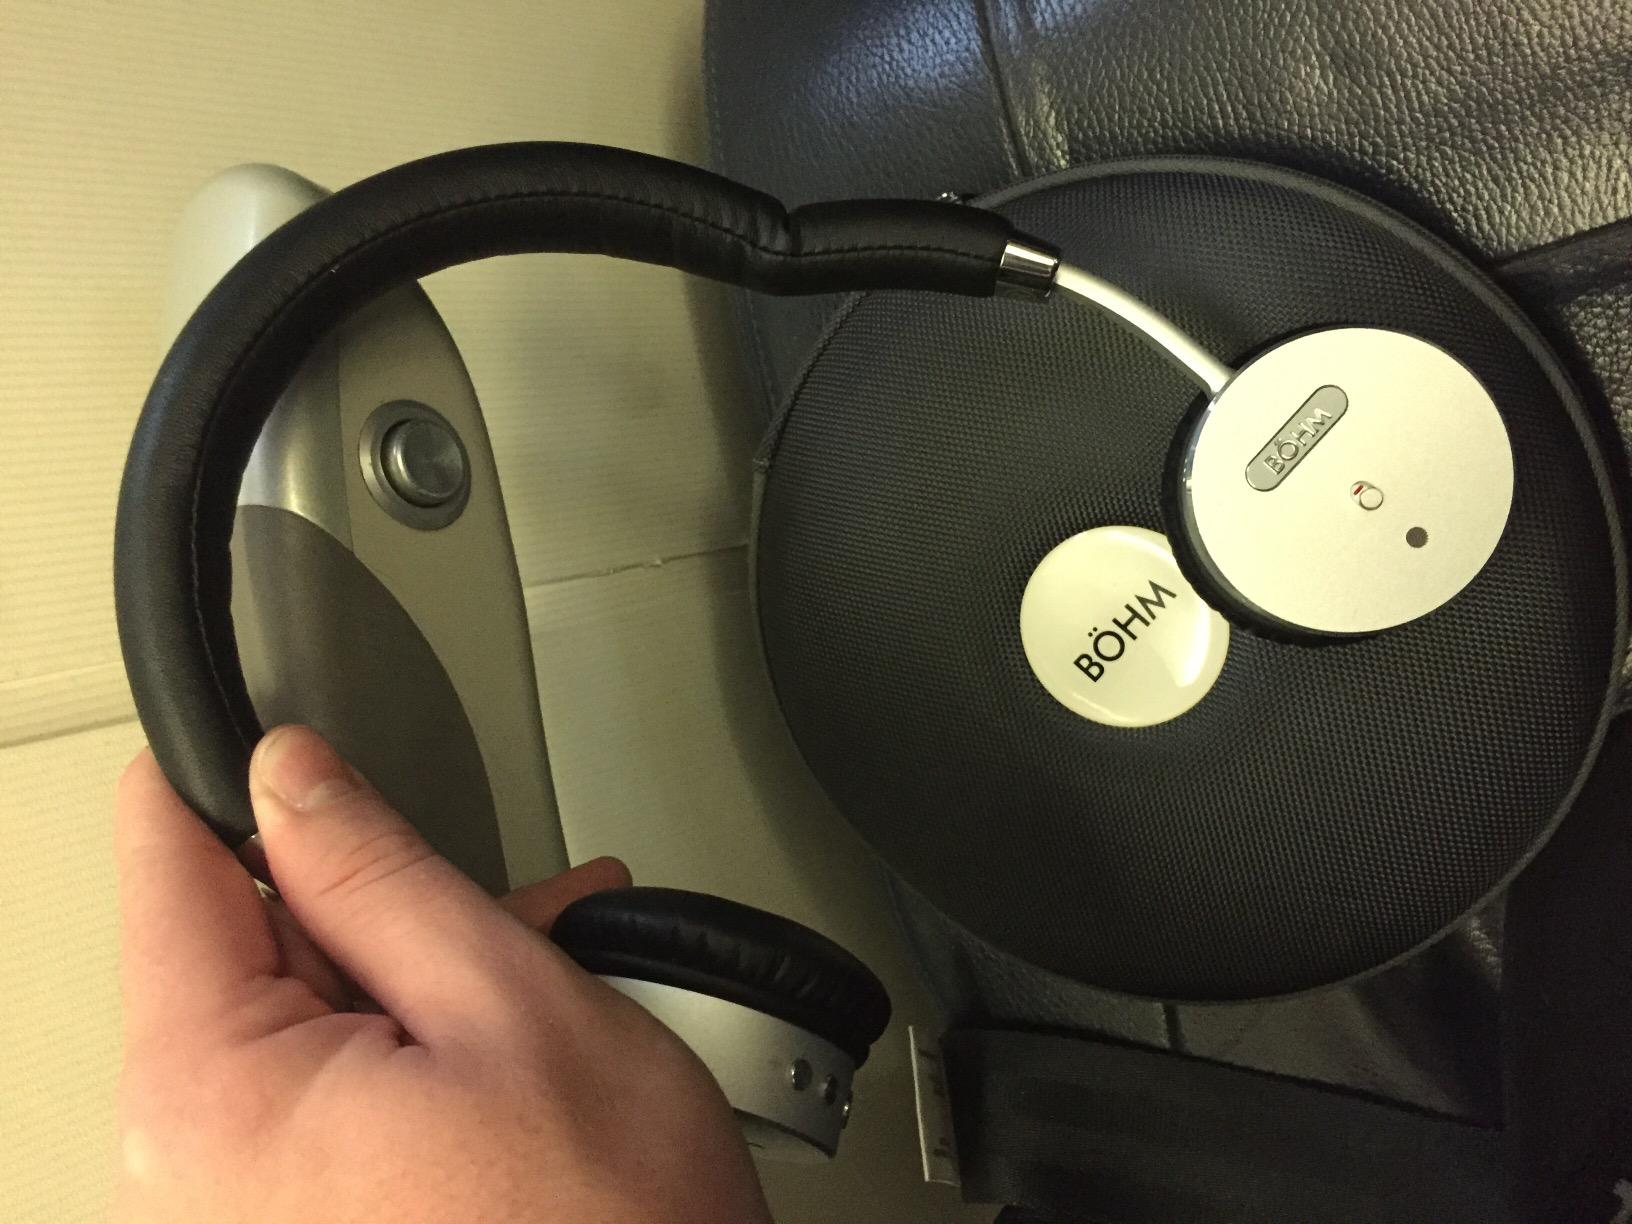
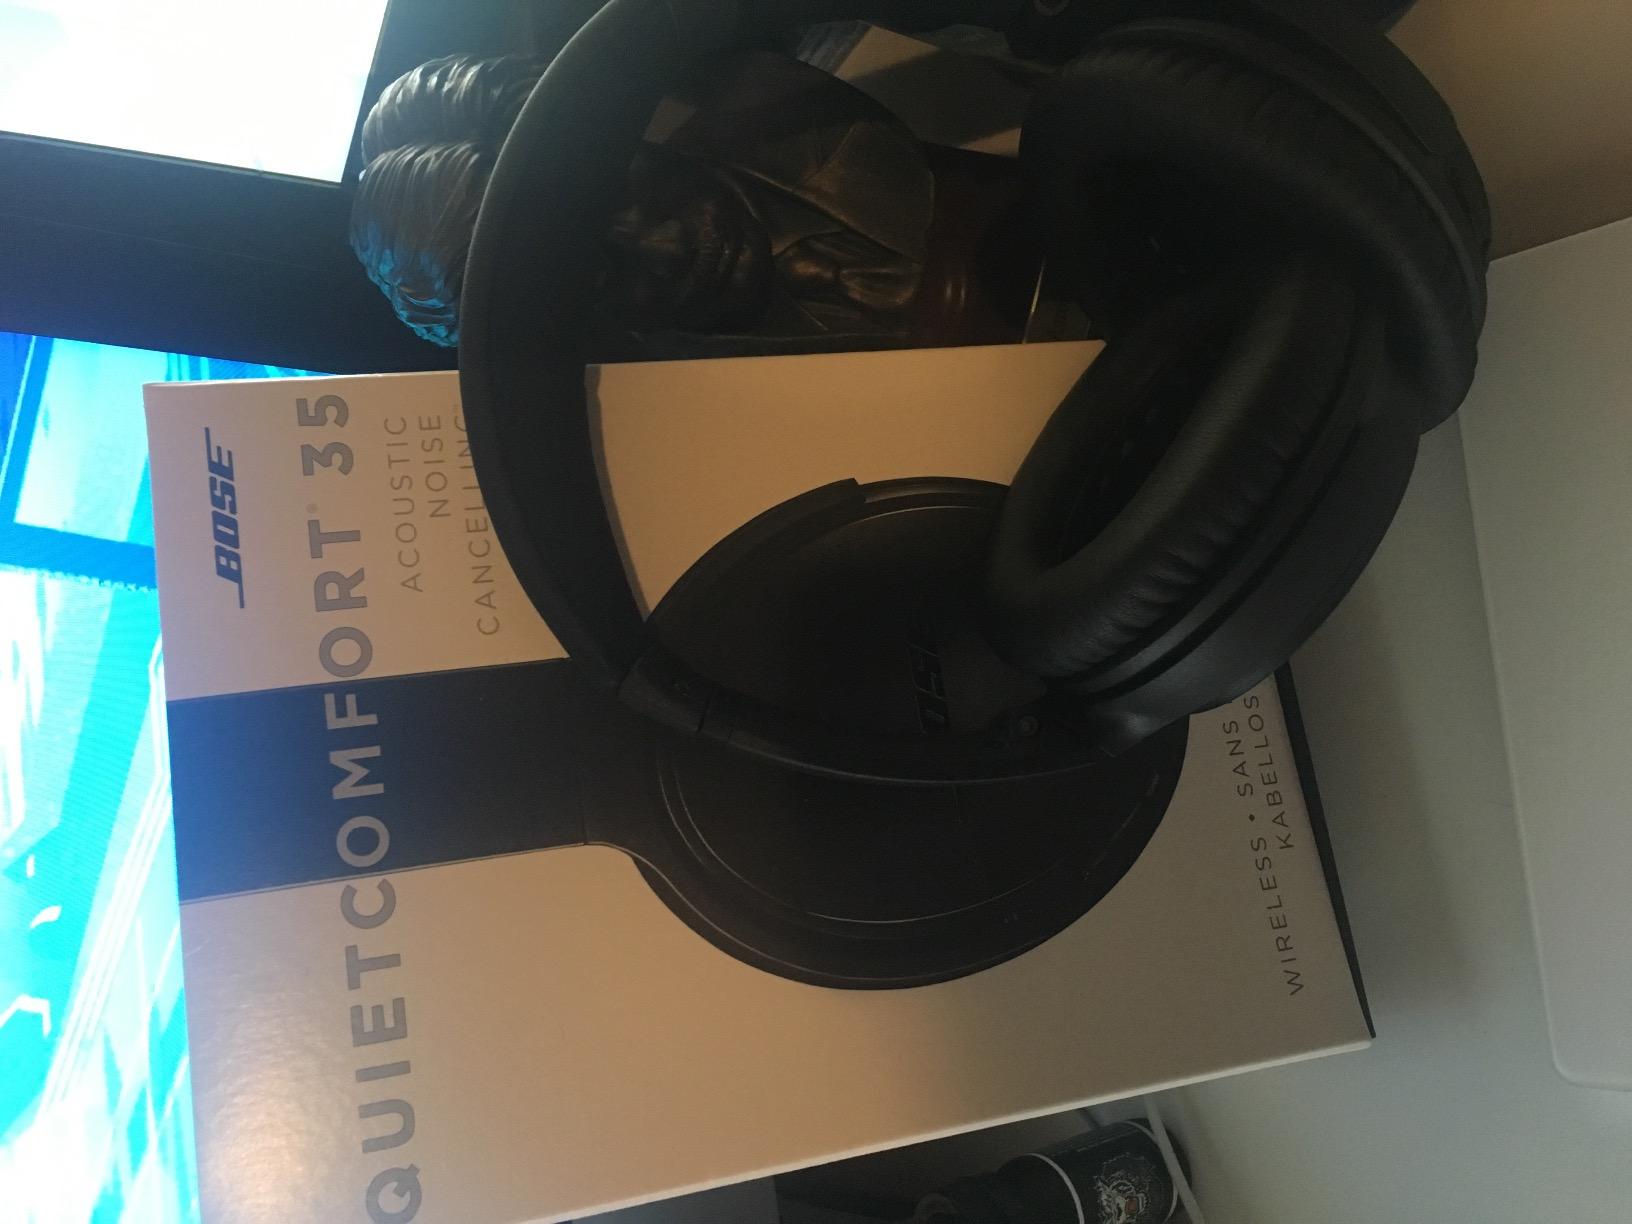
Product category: headphones
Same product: no